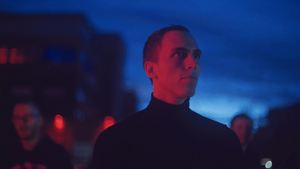
Martin Kohlstedt, né le 24 janvier 1988 à Breitenworbis dans l'Arrondissement d'Eichsfeld en Thuringe, à l'époque en Allemagne de l'Est, est un compositeur, pianiste et producteur de musique allemand. Il mêle dans ses compositions piano acoustique et éléments électroniques, rythmes électroniques et Fender Rhodes.